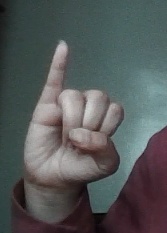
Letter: meem